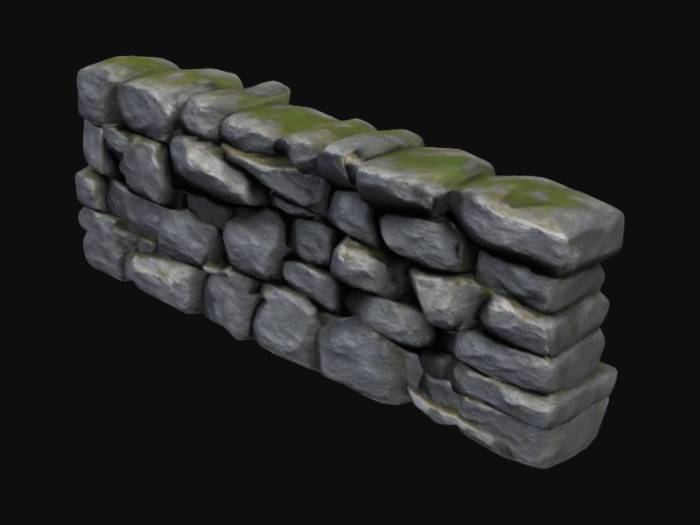
미적 점수 (1~10점): 7